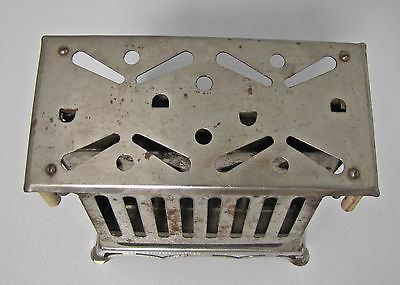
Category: toaster